Projective polyhedron

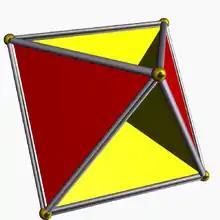
The tetrahemihexahedron is a projective polyhedron, and the only uniform projective polyhedron that immerses in Euclidean 3-space.

Note that the prefix "hemi-" is also used to refer to hemipolyhedra, which are uniform polyhedra having some faces that pass through the center of symmetry. As these do not define spherical polyhedra (because they pass through the center, which does not map to a defined point on the sphere), they do not define projective polyhedra by the quotient map from 3-space (minus the origin) to the projective plane.